Sigma 24mm f/1.8 EX DG lens

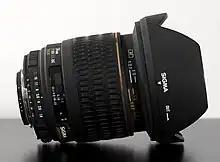

The Sigma 24mm f/1.8 EX DG is wide-angle lens which features a fast f/1.8 maximum aperture for use in low-light situations, and macro focusing capability to a reproduction ratio of 1:2.7. It uses aspherical lens elements. Though intended for 35mm film and full-frame digital SLRs, this lens is available for several makes of APS-C digital SLR cameras, where the angle of view is similar to a moderate wide-angle lens (in the 35mm-40mm range, depending on the size of the D-SLR sensor).